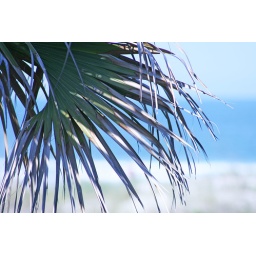
A palm tree on the beach in St. Augustine, Florida.